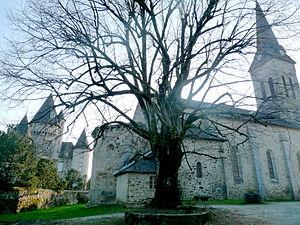
Eglise et chateau